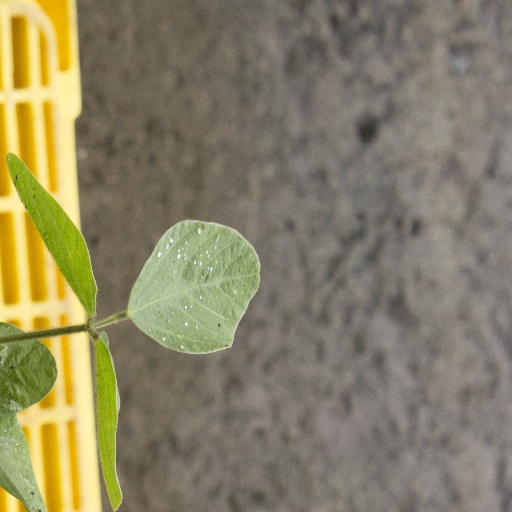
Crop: soybean